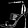
Label: Sandal